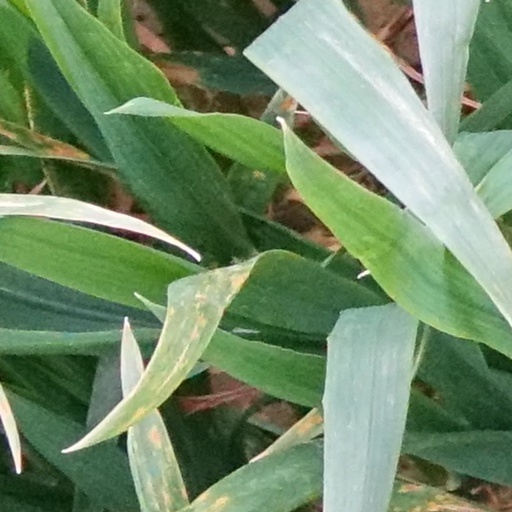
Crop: wheat